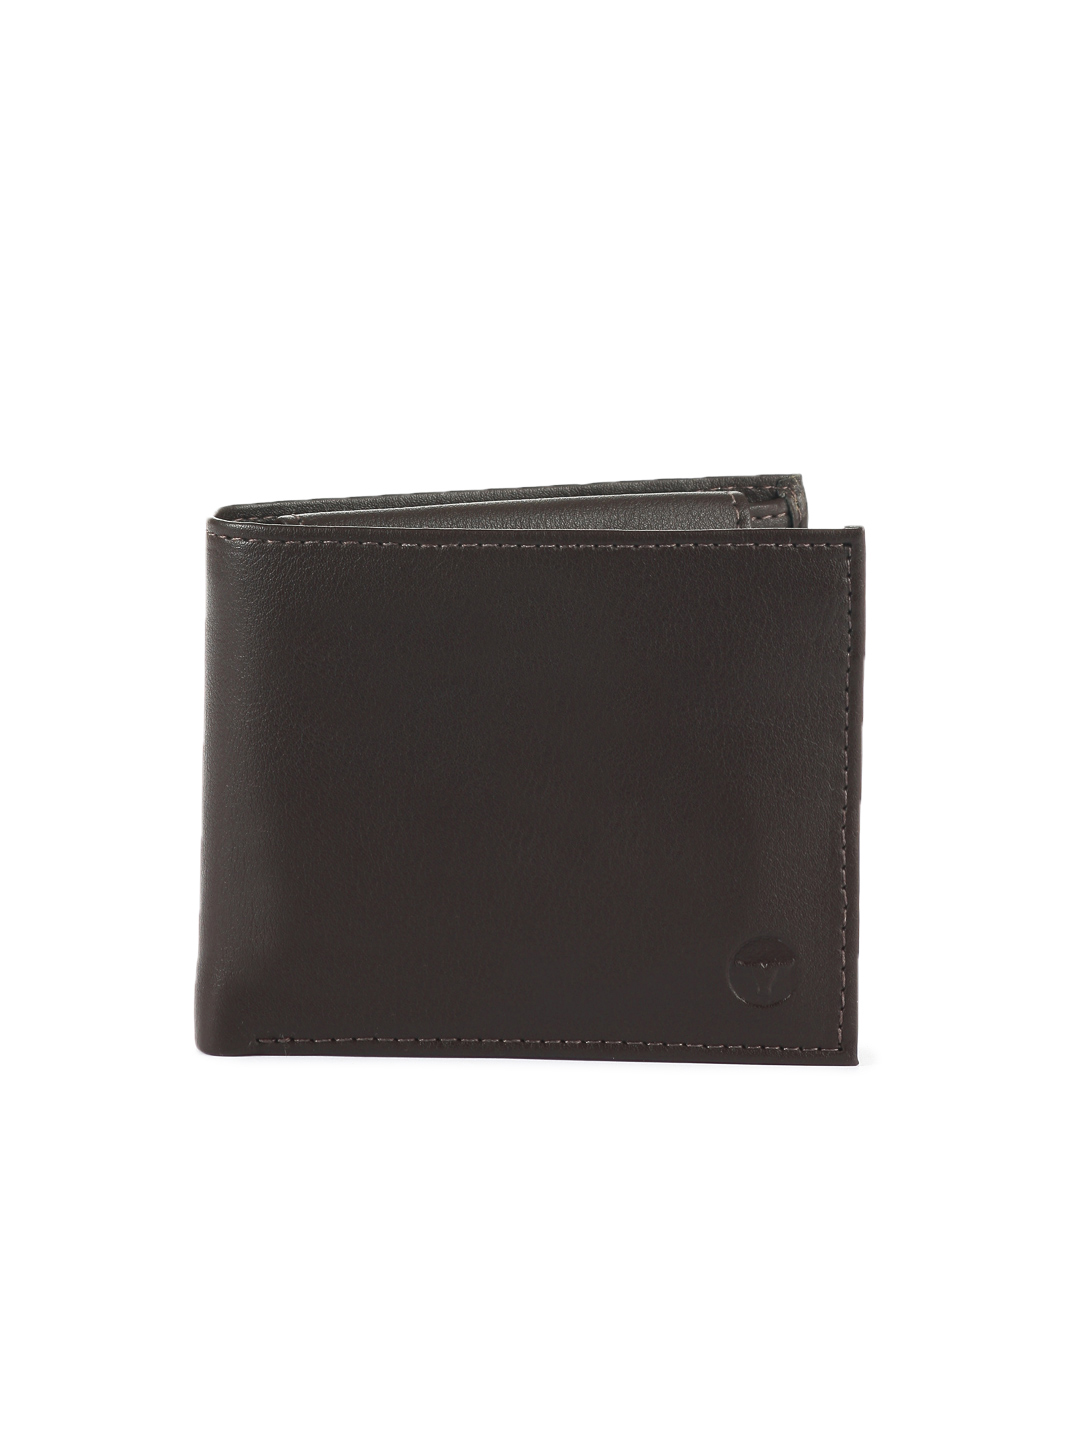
Bulchee Men Light Brown Wallet
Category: Accessories / Wallets / Wallets
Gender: Men
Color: Brown
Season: Winter 2015
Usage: Casual